Answer in natural language. Estimate the real world distances between objects in the image. Which object is closer to Window, Doorway or threeseater sofa with dark cushions? Choose between the following options: threeseater sofa with dark cushions or Doorway
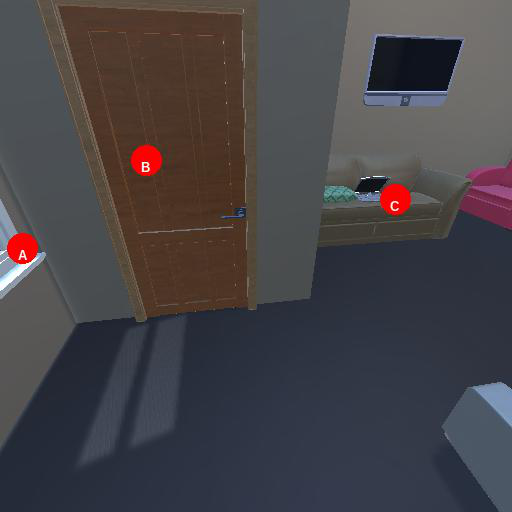
<answer>Doorway</answer>